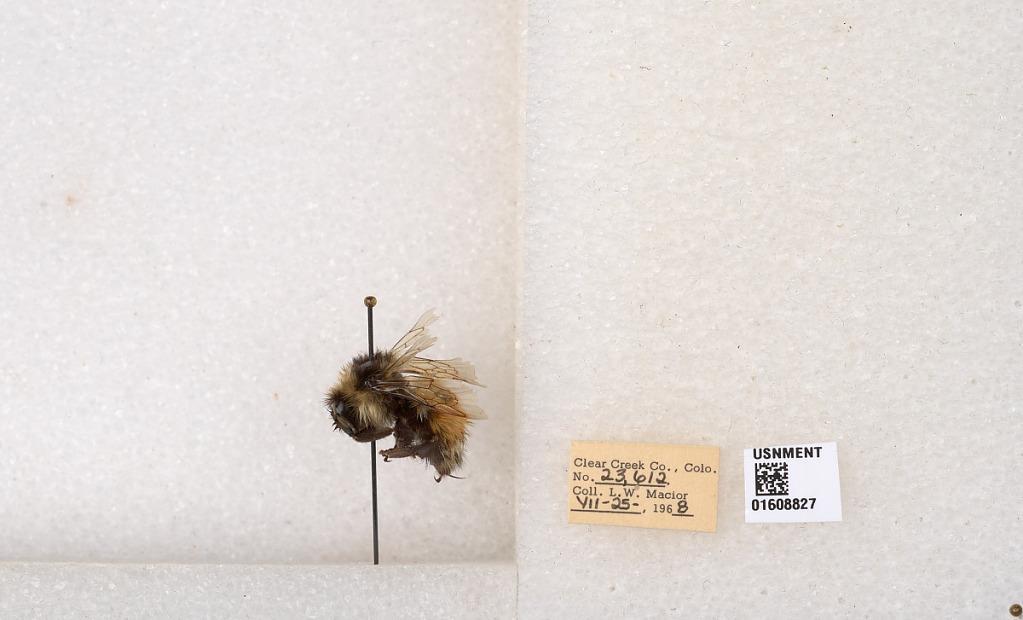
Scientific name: Bombus (Pyrobombus) sylvicola Kirby
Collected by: L. Macior
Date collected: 1968-7-25
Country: United States
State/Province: Colorado
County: Clear Creek
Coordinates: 39.6891, -105.644